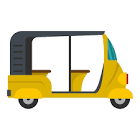
Vehicle type: Auto Rickshaws